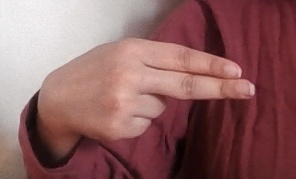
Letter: ain